Scott Gentling

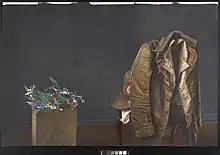
À Marat

Upon returning to Fort Worth from PAFA, Scott concentrated on landscapes, portraits and still lifes. He and Stuart often made road trips to the countryside and rural areas in search of inspiration. Scott's first solo exhibition was held in 1966, at the Valley House Gallery in Dallas, Texas, and attracted over 5,000 attendees in a single month - a gallery record. Though Scott saw early success in his career, much to his chagrin, he was often labeled a “realist” and compared with Andrew Wyeth. In interviews he would clarify that he preferred to classify his work as “representational” and that the moods of his paintings, where he aimed to capture compassion and humor, were “entirely different” from Wyeth's.